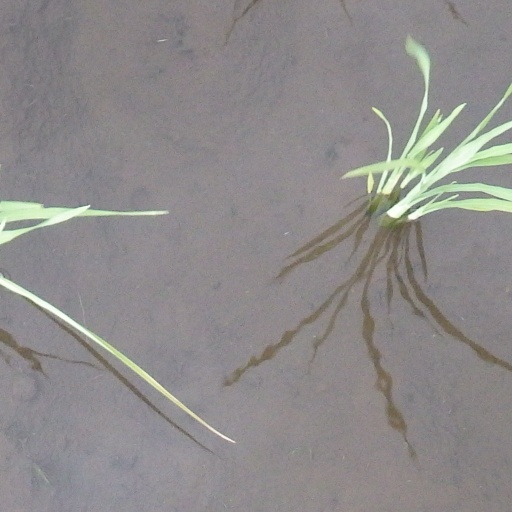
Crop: rice